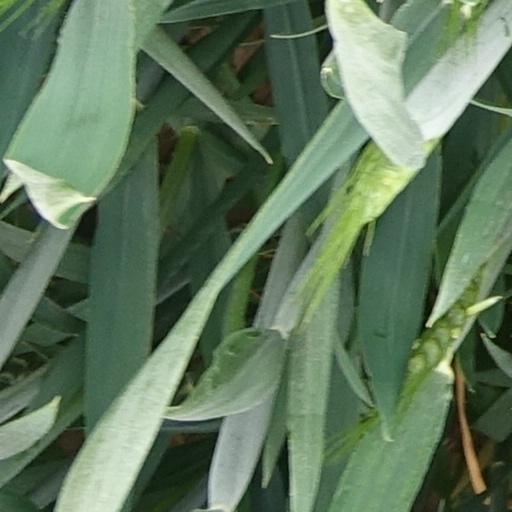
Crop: wheat